Alfonso XII

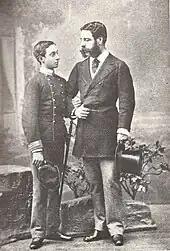
A young Alfonso with his mentor, the Duke of Sesto

After the revolution, the "Cortes" decided to set up a new dynasty on the throne. Prince Amadeo of Savoy, the younger son of King Victor Emmanuel II of Italy and a distant cousin of Alfonso by common descent from Charles III, was recognized as King of Spain in November 1870. During a tumultuous reign, Amadeo was targeted by assassination attempts and struggled with opposition from both Carlists and republicans while his own faction split. After the Carlists revolted and the Third Carlist War broke out, he abdicated and returned to Italy in early 1873.